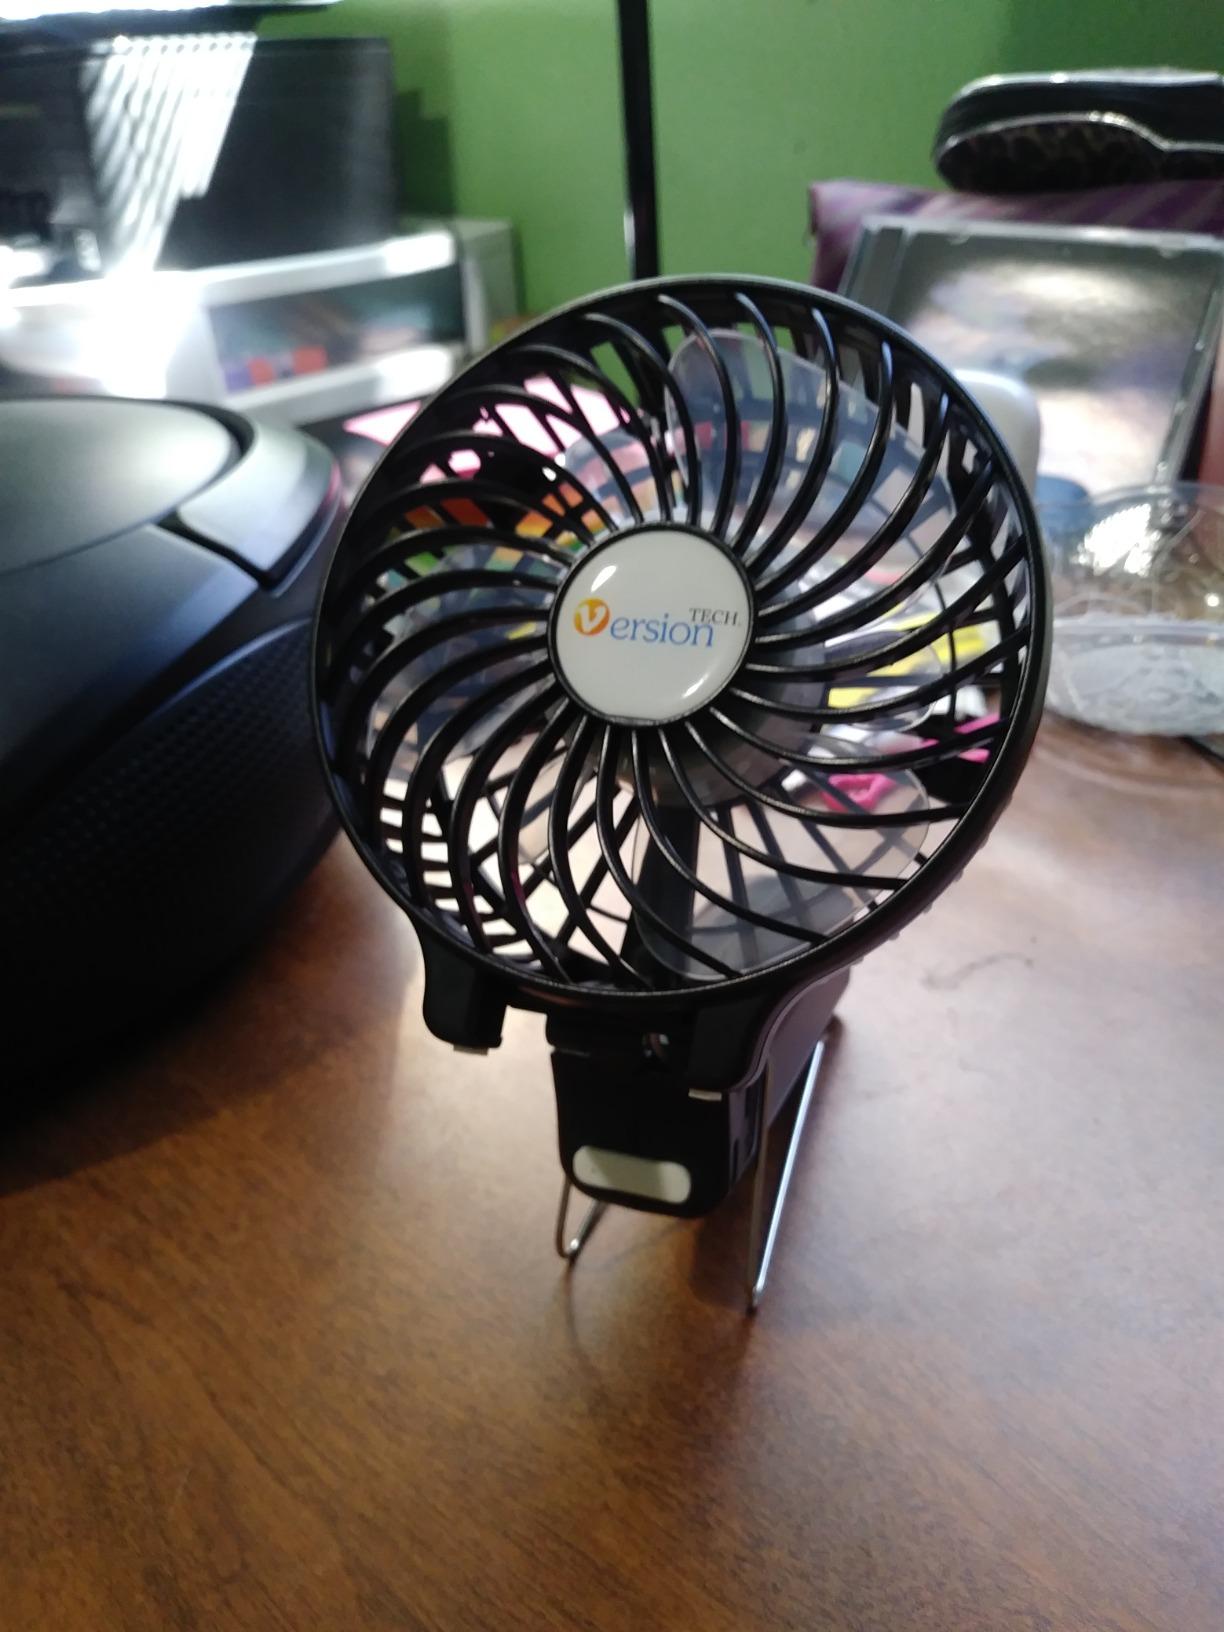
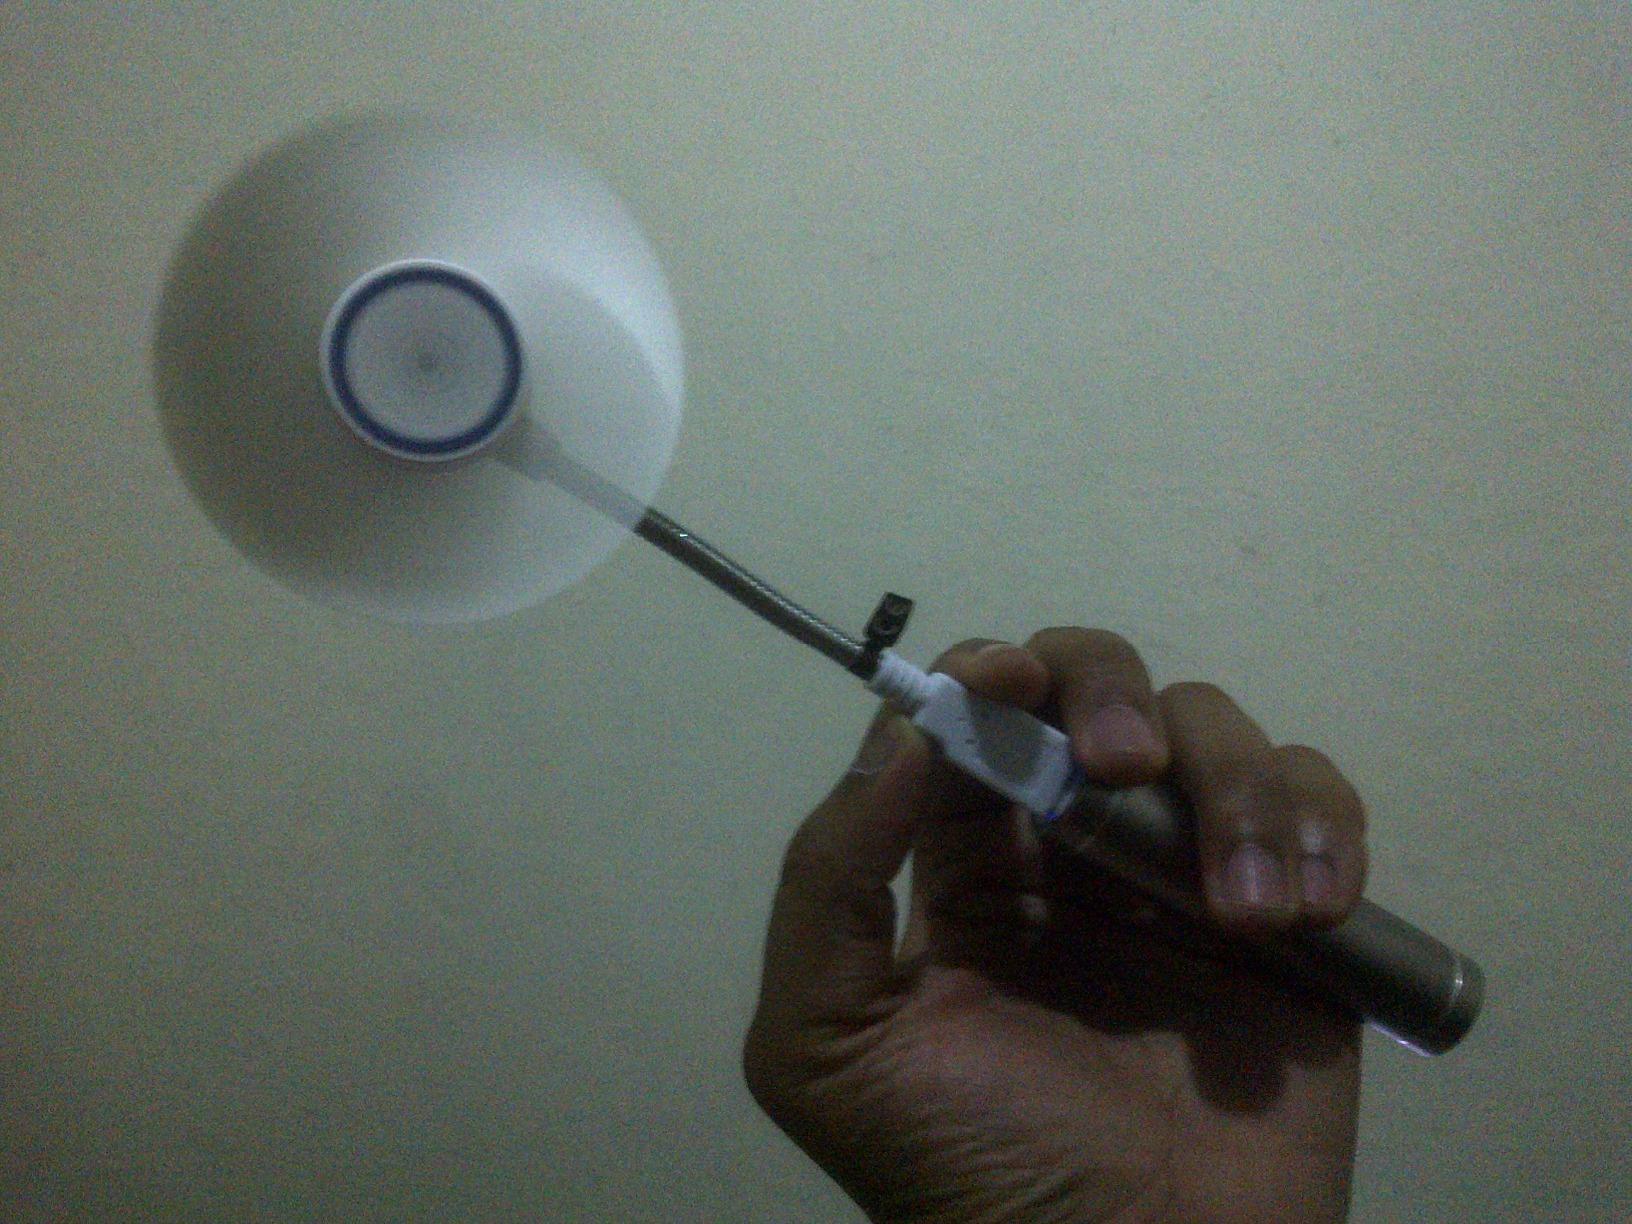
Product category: fan
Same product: no